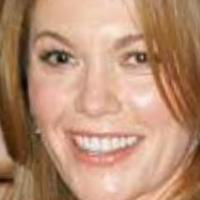
Age group: age 31-40